Sankata Devi Mandir

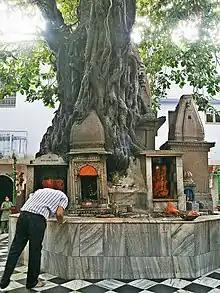

Sankata Devi Mandir, also known as Sankata Mata Mandir or simply Sankata Mandir; often referred to with prefix of Sri, is one of the most famous temples in the holy city of Varanasi. This temple has great religious importance in Hinduism and is dedicated to the goddess Sankata Devi (Goddess of danger). The Mandir was constructed in 18th century by King of Baroda. It is believed that this is the only temple in India dedicated to Sankata Devi.